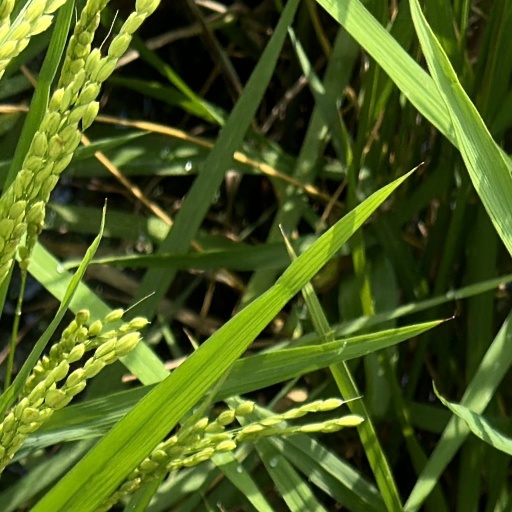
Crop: rice